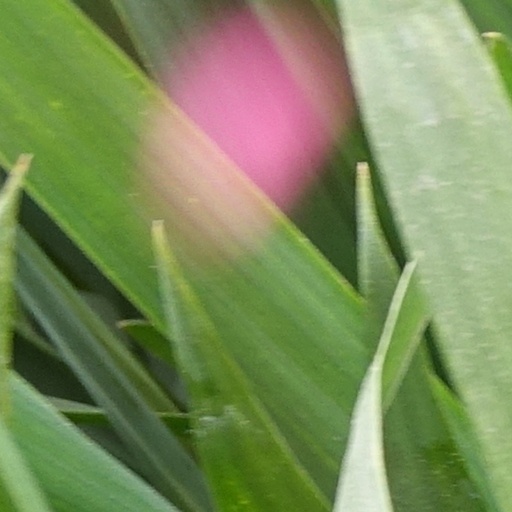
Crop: wheat